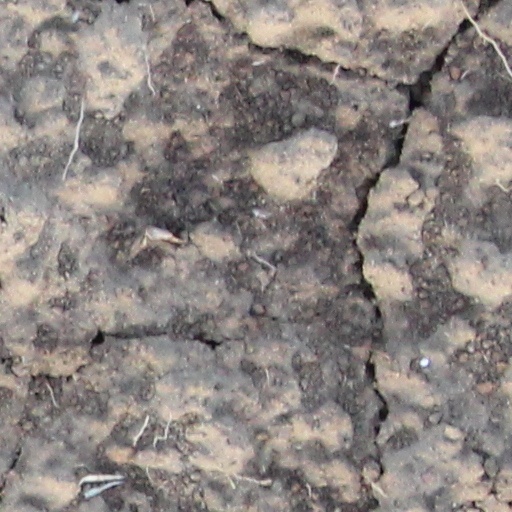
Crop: wheat